Italian Argentines

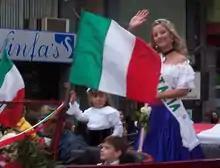
Italian festival in Oberá

Compared to the experience of Italians in other parts of the world, such as in the United States, Italian Argentines did not suffer from anti-Catholic or racist sentiments. Catholic societies in Argentina welcomed new settlers of the same faith, who could help shape the country.